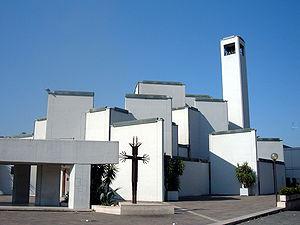
Le titre cardinalice de Santi Gioacchino e Anna al Tuscolano est érigé par le pape Jean-Paul II le 28 juin 1988.